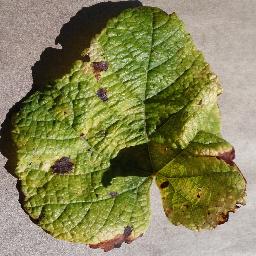
Label: Grape___Leaf_blight_(Isariopsis_Leaf_Spot)